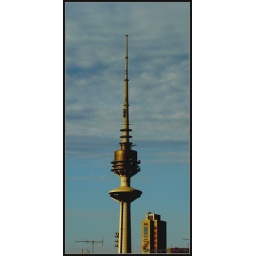
i took this in the roof of my house :P